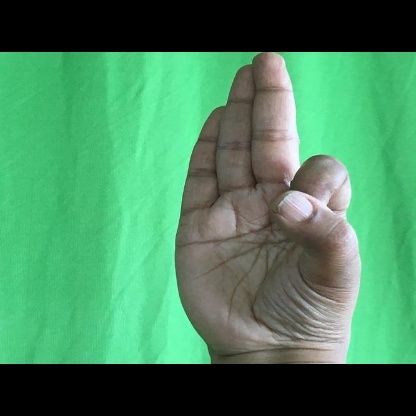
Mudra: Aralam